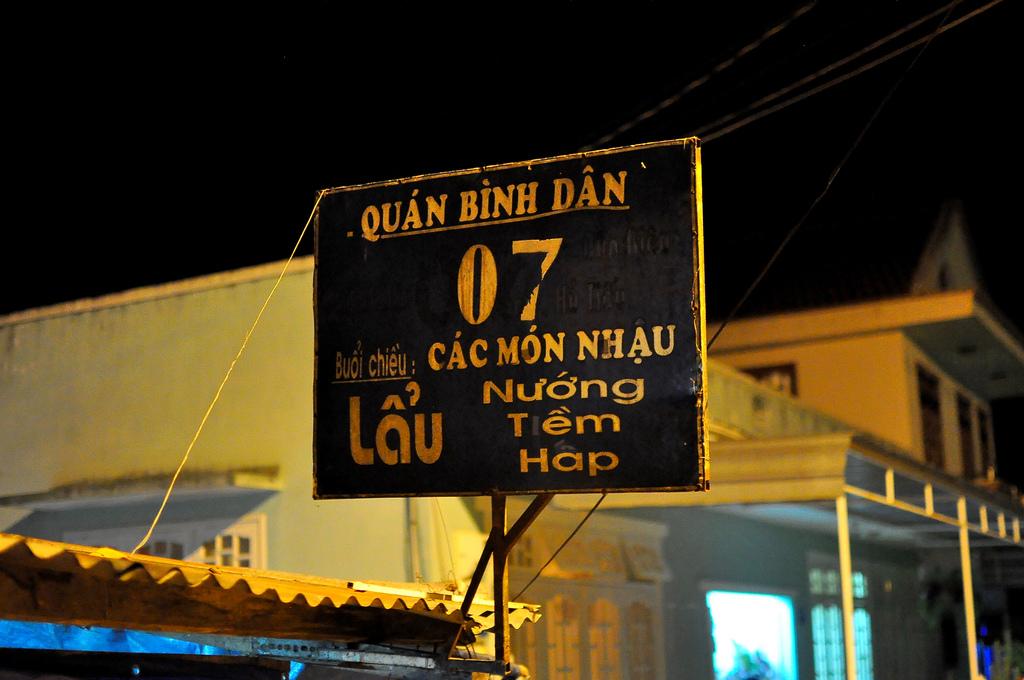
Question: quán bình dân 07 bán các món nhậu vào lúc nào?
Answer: quán bình dân 07 bán các món nhậu vào buổi chiều